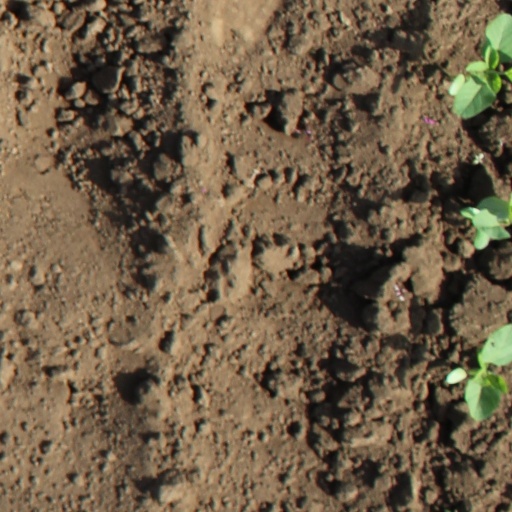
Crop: soybean